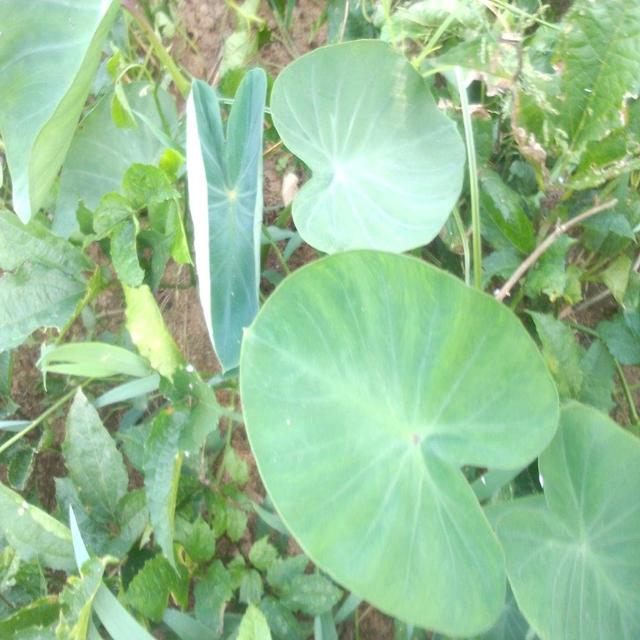
Label: Healthy